Polish–Russian War (1654–1667)

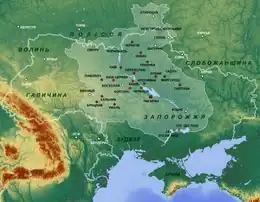
The Zaporizhian Cossack host in 1654 (against the backdrop of contemporary Ukraine)

In 1654, the Pereiaslav Agreement was signed between Khmelnytsky and the hierarchy of Moscow, producing some greatly disputed results; Russian historians have often highlighted Ukraine's acceptance of the Tsar's superiority, thereby legitimising Russian dominant rule, although Ukrainian historiography stressed Moscow's recognition of their autonomous rights – associating an elected hetmancy, state government along with access to foreign relations – which was essentially equivalent to independence, as mentioned within the agreement. Although the Zemsky Sobor of 1651 was poised to accept the Cossacks into the Moscow sphere of influence and to enter the war against Poland–Lithuania; The Tsar waited until 1653, when a new popular assembly eventually authorised the protectorate of Ukraine with Tsardom of Russia. After the Cossacks ratified the agreement at the Pereiaslav Council, the Russo-Polish War became inevitable.